Legendary horses in the Jura

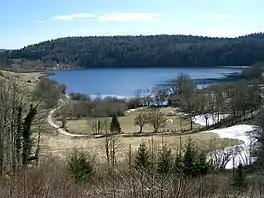
View of the Narlay Lake, other place where the sylph horseman is.

This three-legged horse comes from the Doubs department, as it lives in the woods of Nancray, in the middle mountains overlooking Besançon, but also frequents a few other places. The lightness of the three-legged would have "nothing to equal it among the Cossacks and the Bedouins". It is said that the skilful squire who managed to restrain him would do with this strange animal whatever he pleased. But once three-legged is freed from it, it is forever; he escapes like a dash and goes to find, in the depths of the woods, his natural gait and the days of his freedom.